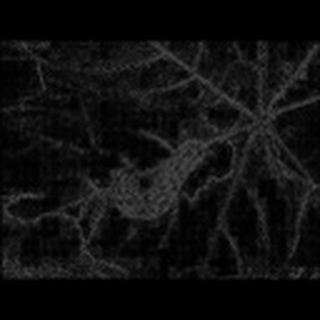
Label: cotton_army_worm